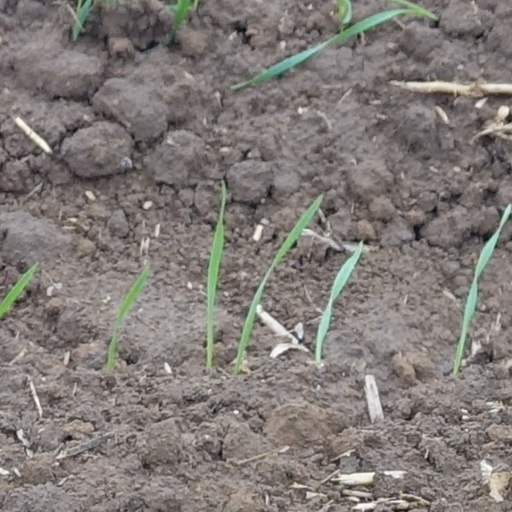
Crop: wheat